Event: Ecuador Earthquake
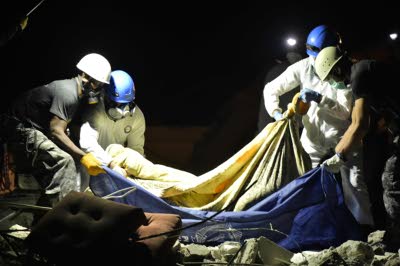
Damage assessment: damage